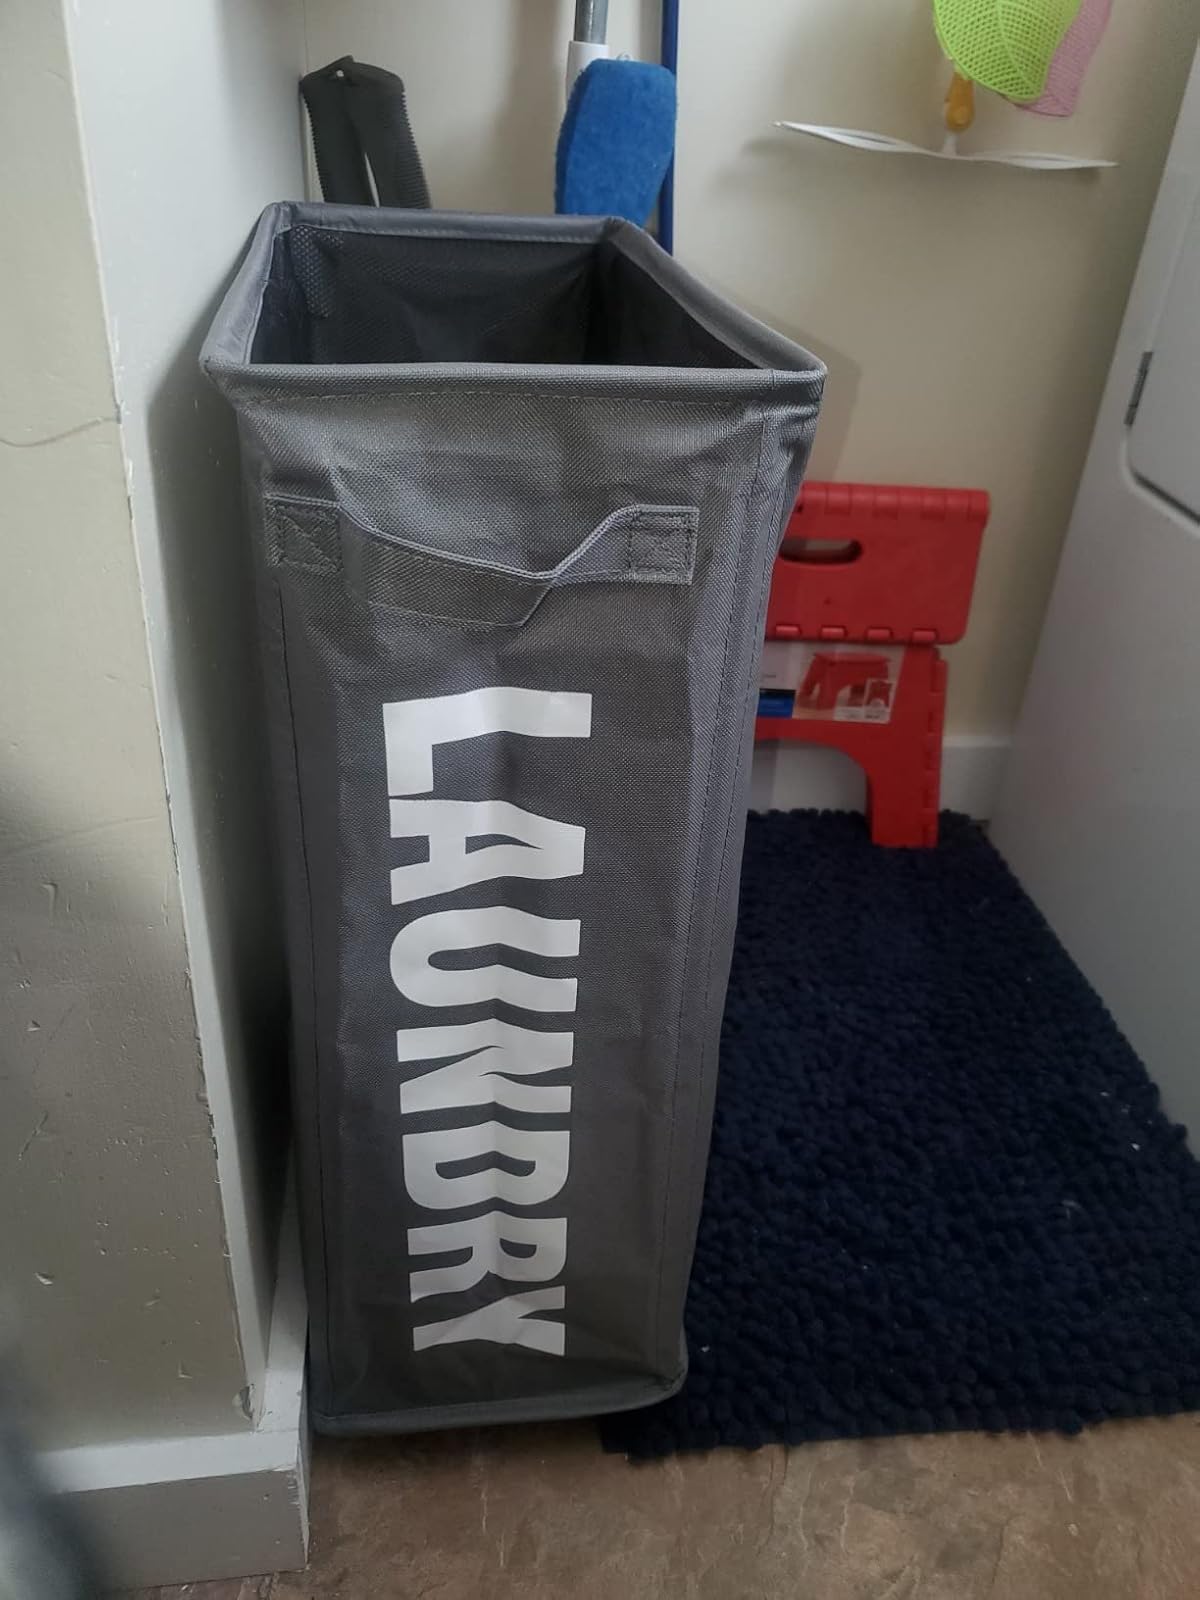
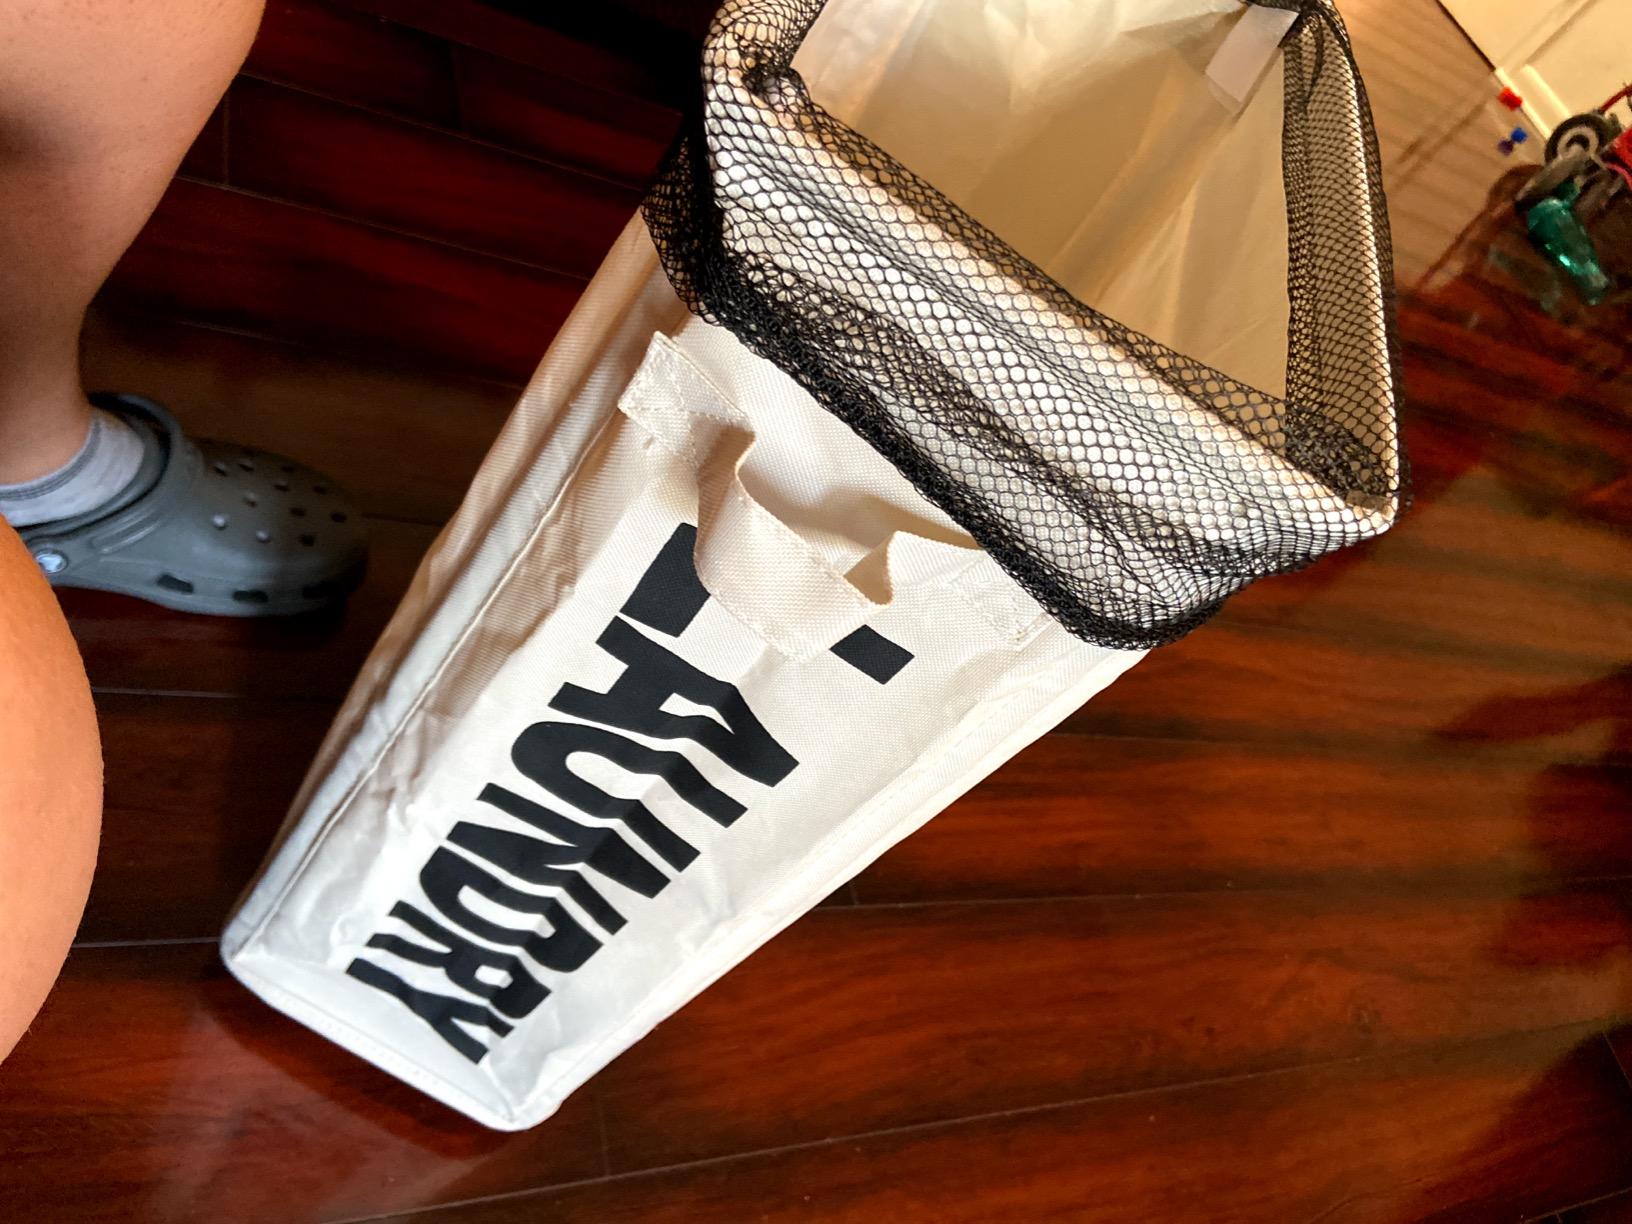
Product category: items_hamper
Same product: no